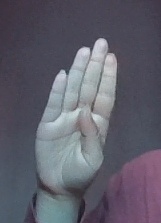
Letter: kaaf